Second Triumvirate

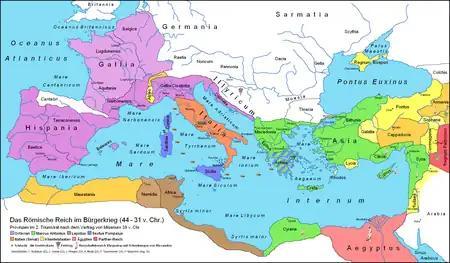
Territory after the Treaty of Brundisium.

As relations deteriorated between Antony and Octavian, Octavian moved to woo Sextus Pompey over to his side. As part of this, he married Scribonia, Sextus' sister-in-law, in the summer of 40 BC. At the same time, however, Sextus was attempting to broker an agreement with Antony; receiving a positive response from Antony, he raided the Italian coast and took Sardinia from Octavian. Another ex-republican naval commander, Gnaeus Domitius Ahenobarbus, was also induced to join Antony's side.